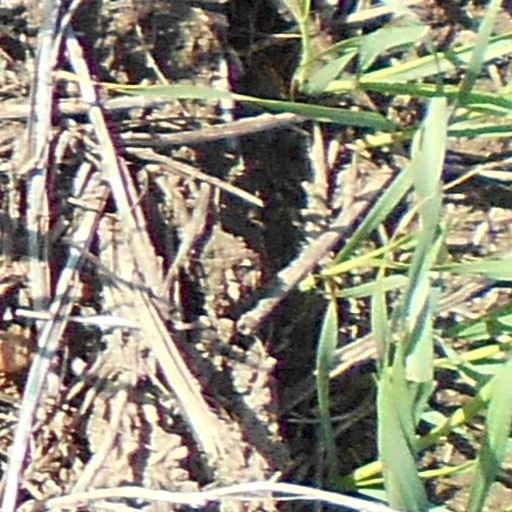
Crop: wheat